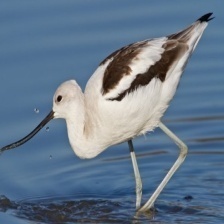
Species: AMERICAN AVOCET
Scientific name: PSITTACULA EUPATRIA